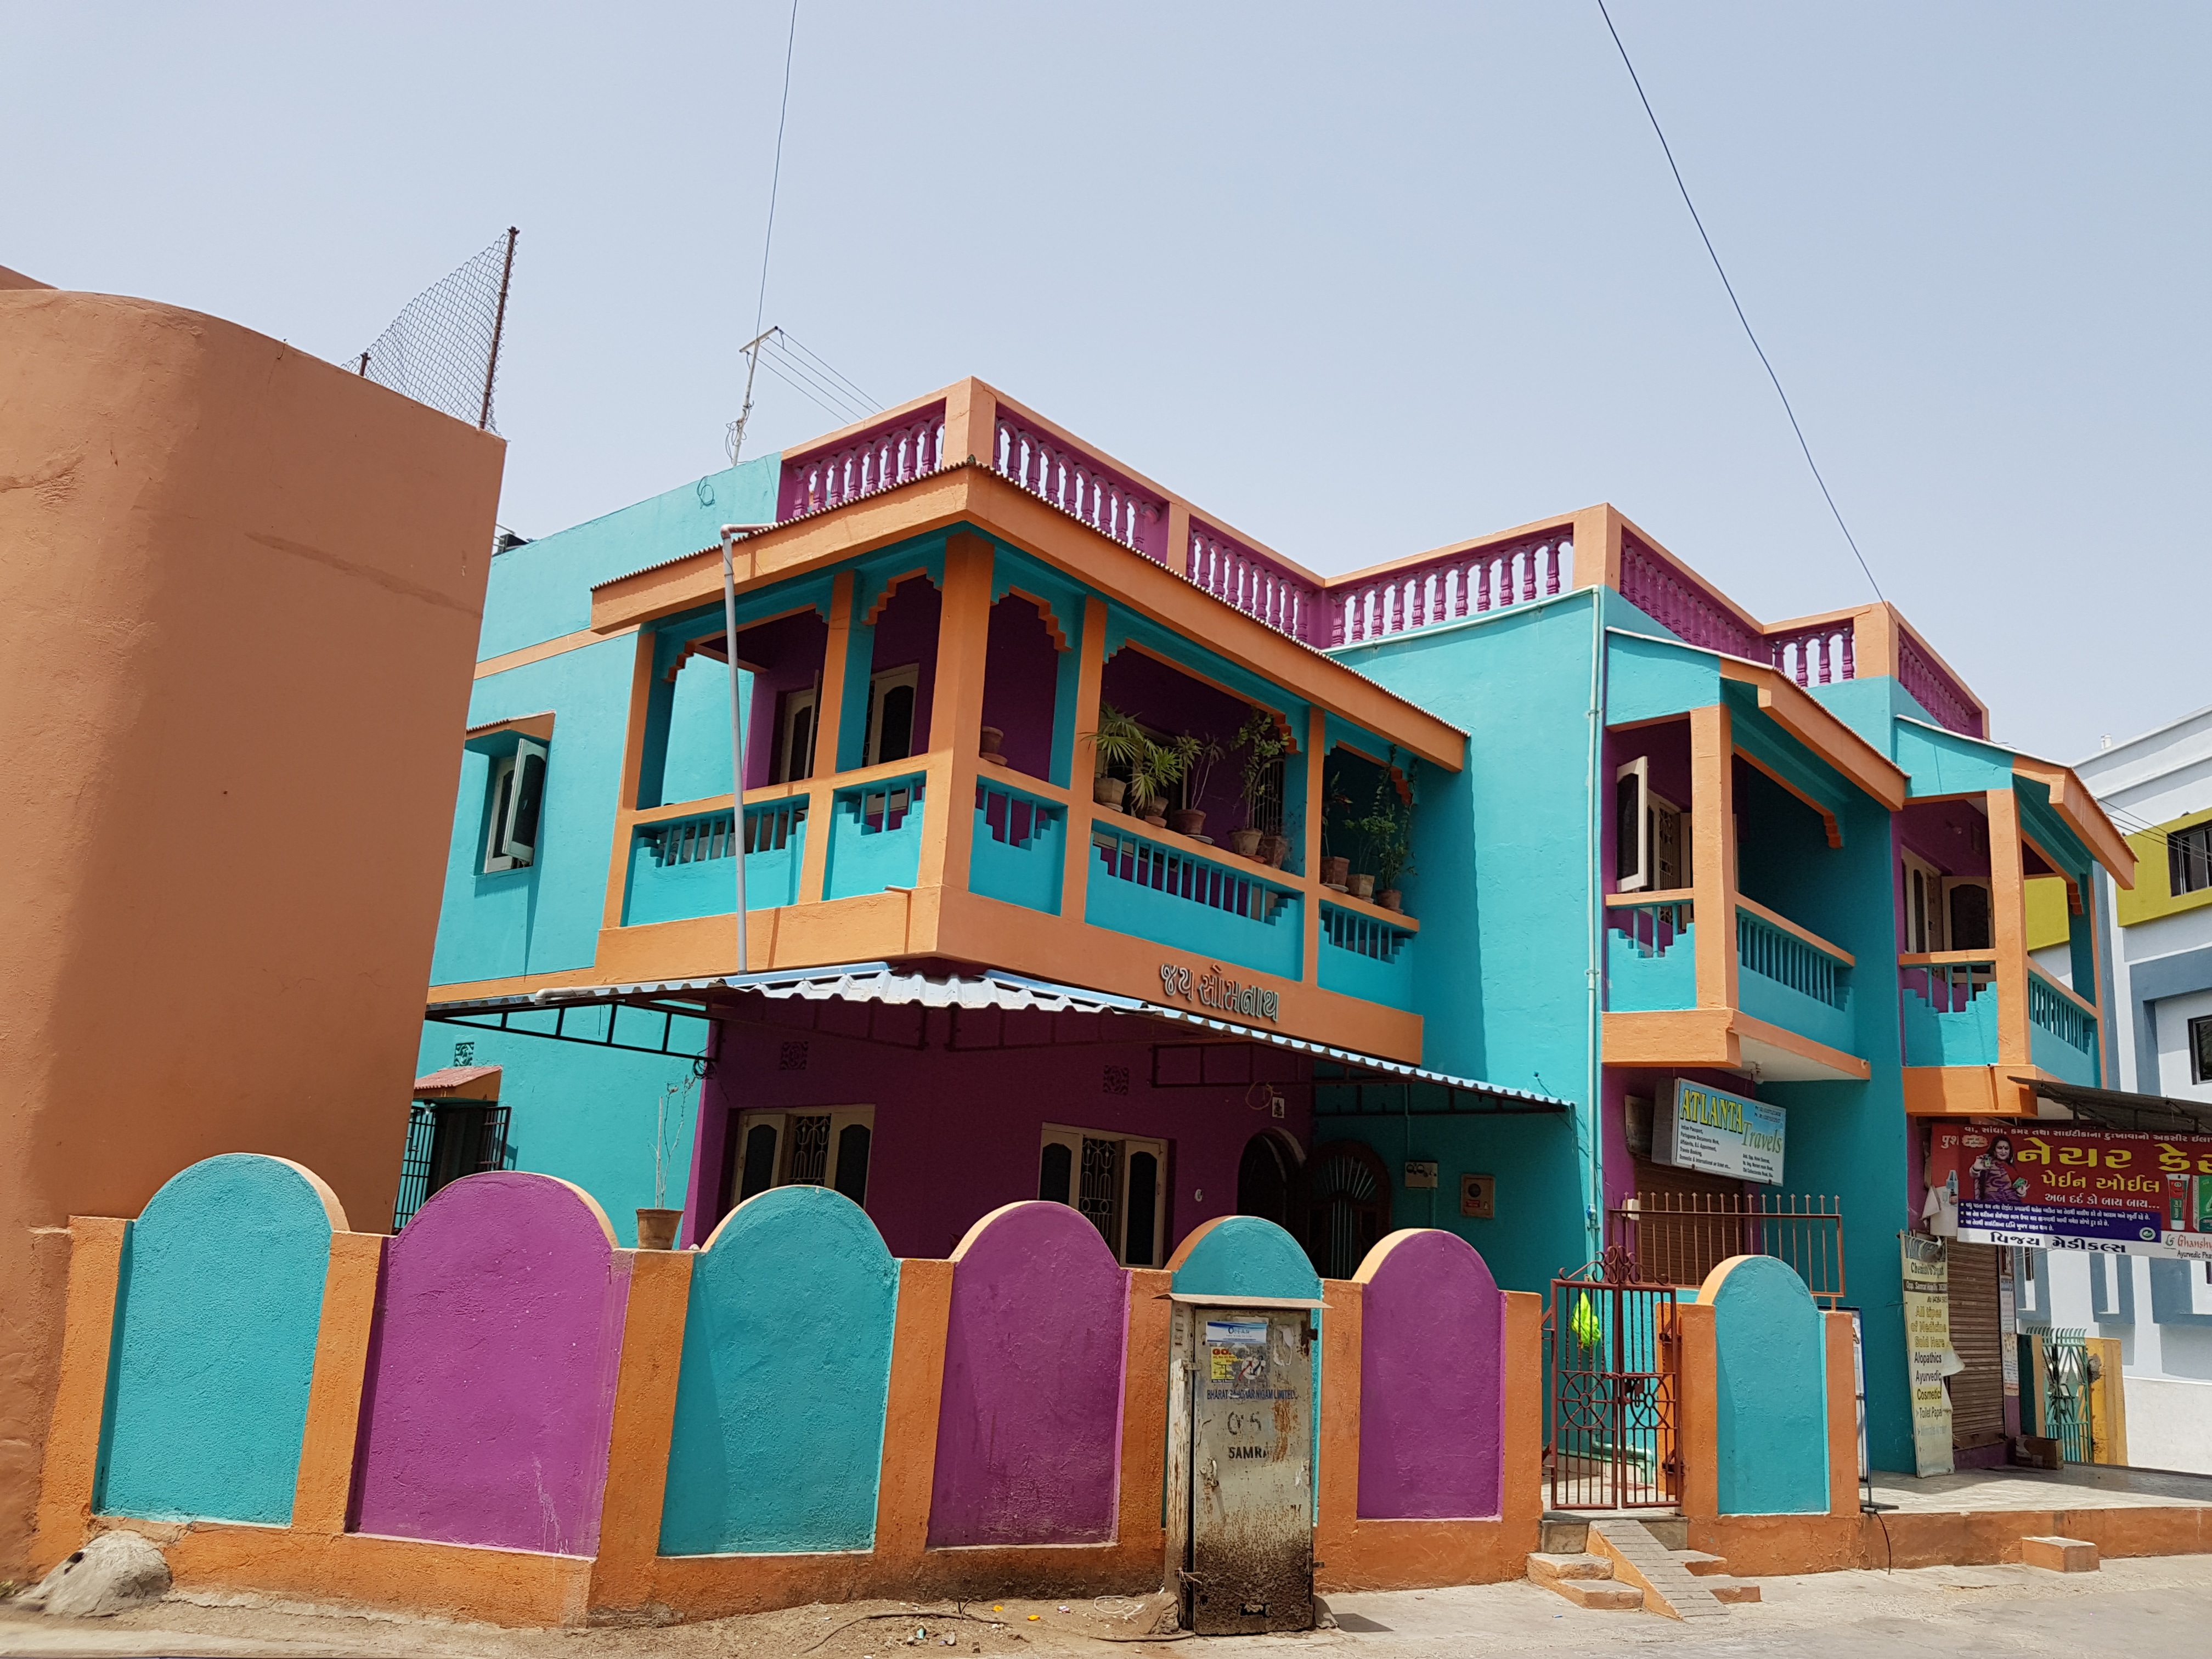
house, town, vacation, color, facade, resort, neighbourhood